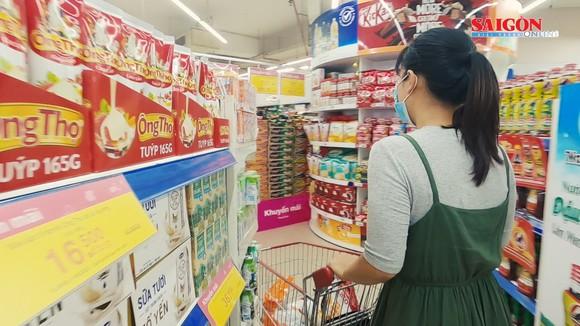
một người phụ nữ đang ở cạnh quầy hàng sữa